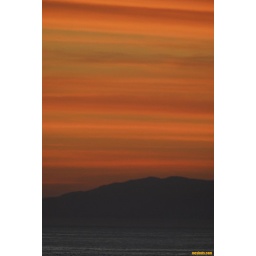
orange stripes over the santa monica mountains